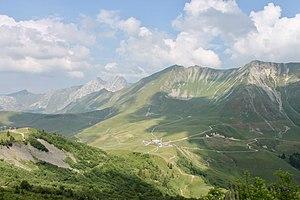
Col des Annes depuis la pointe des Delevrets. Sur la droite, la pointe d'Almet (juillet 2018).
Le Grand-Bornand est une commune française située dans le département de la Haute-Savoie, en région Auvergne-Rhône-Alpes. Commune de montagne appartenant à la communauté de communes des Vallées de Thônes, elle comptait 2 118 habitants en 2017.